Thief of Time

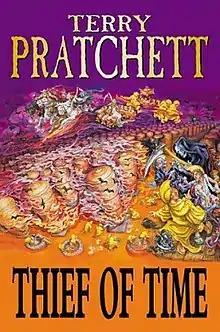
First edition

Thief of Time is a fantasy novel by British writer Terry Pratchett, the 26th book in his "Discworld" series. It was the last Discworld novel with a cover by Josh Kirby.